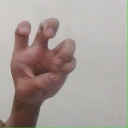
अक्षर: छ